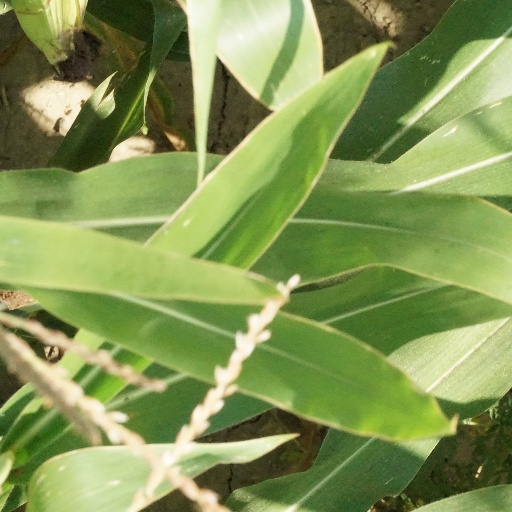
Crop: maize; corn